Back-to-back house

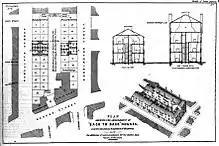
Plans for houses in Nottingham, 1844

Rapid urbanisation led to fields and allotments disappearing in favour of cheaply built houses, often packed tight into minimal space. Houses were built on inadequate foundations with substandard materials to reduce costs. Each house was separated by a single brick depth with a small room on each floor; ground-floor rooms served multiple purposes, while the remaining space was used for bedrooms. By the 1830s, back-to-back houses had a reputation nationwide for spreading disease, and major cities including Manchester and Liverpool prohibited their construction during the mid-19th century.